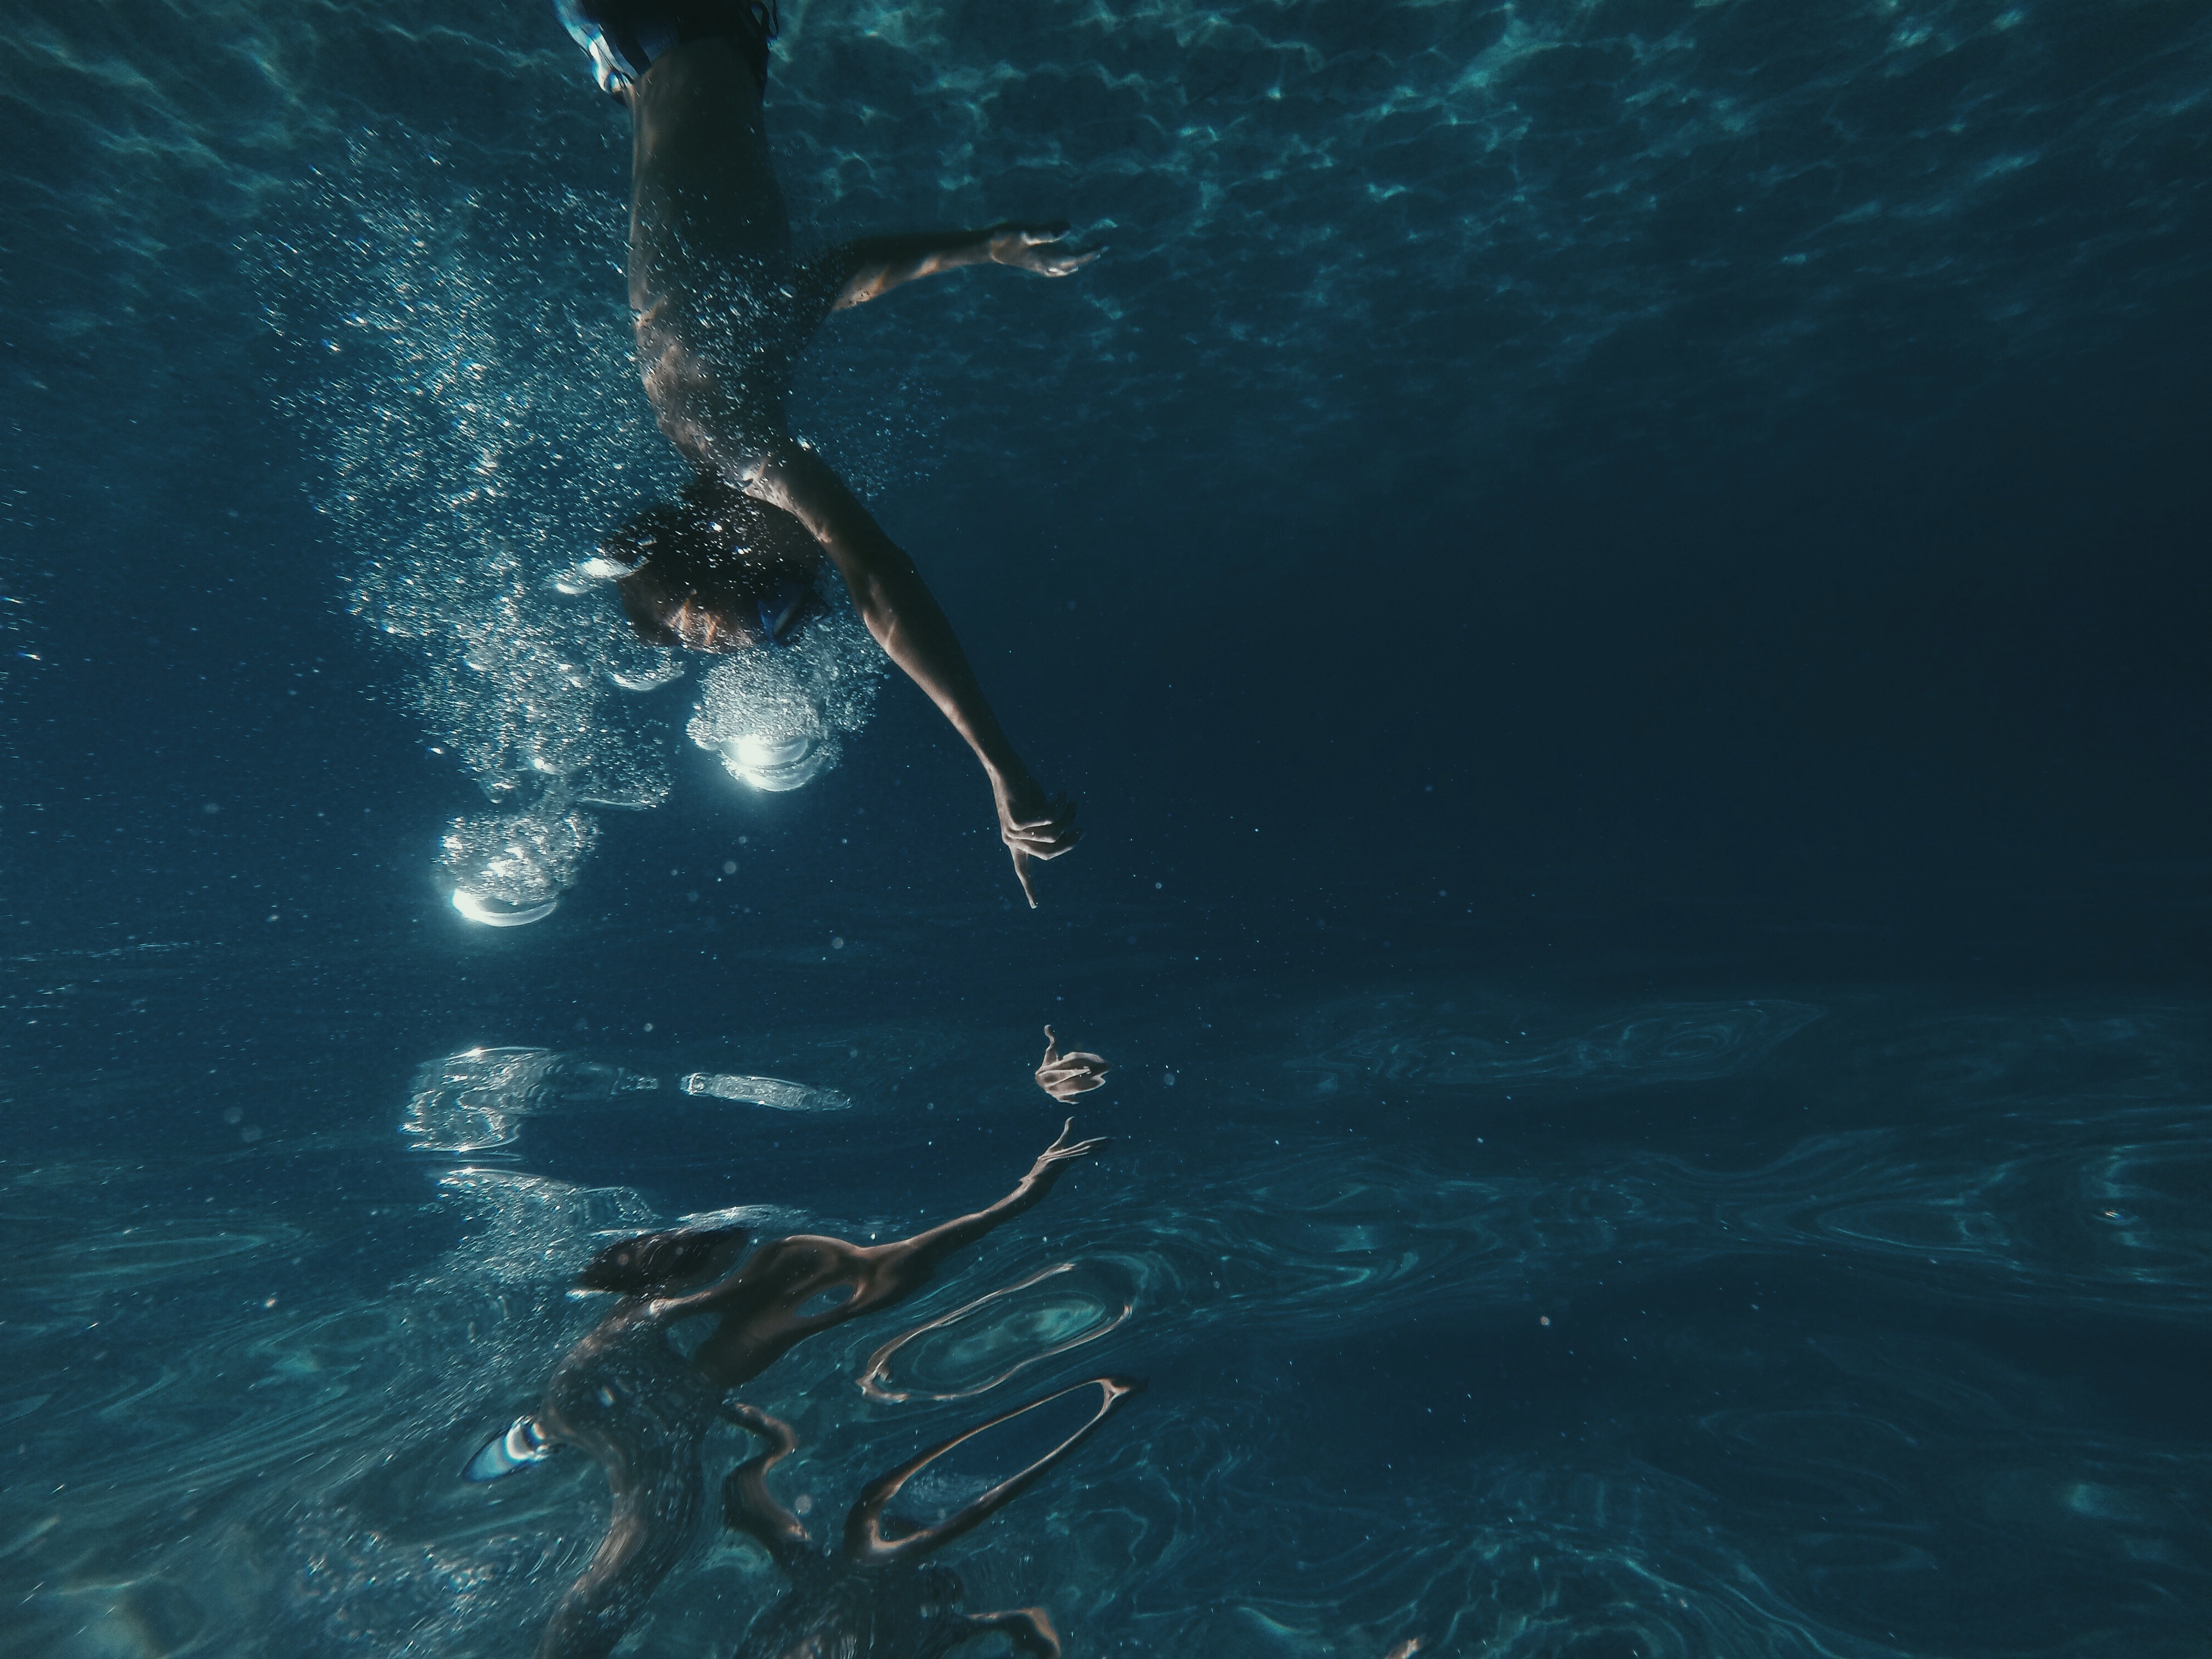
sea, ocean, diving, underwater, fish, freediving, sports, water sport, marine biology